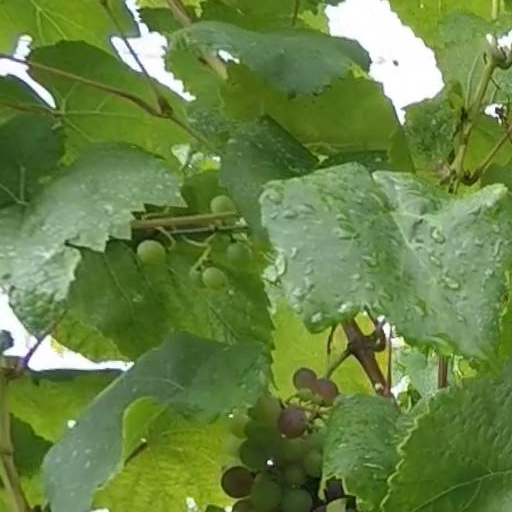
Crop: grape